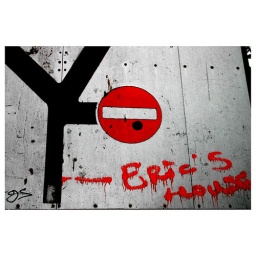
graffiti left on a road sign in aberysyth, ceredigion, wales. Wyn.